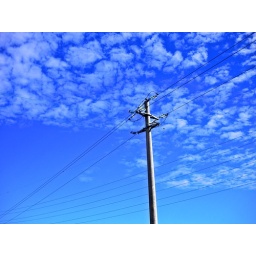
blue sky in south Milan